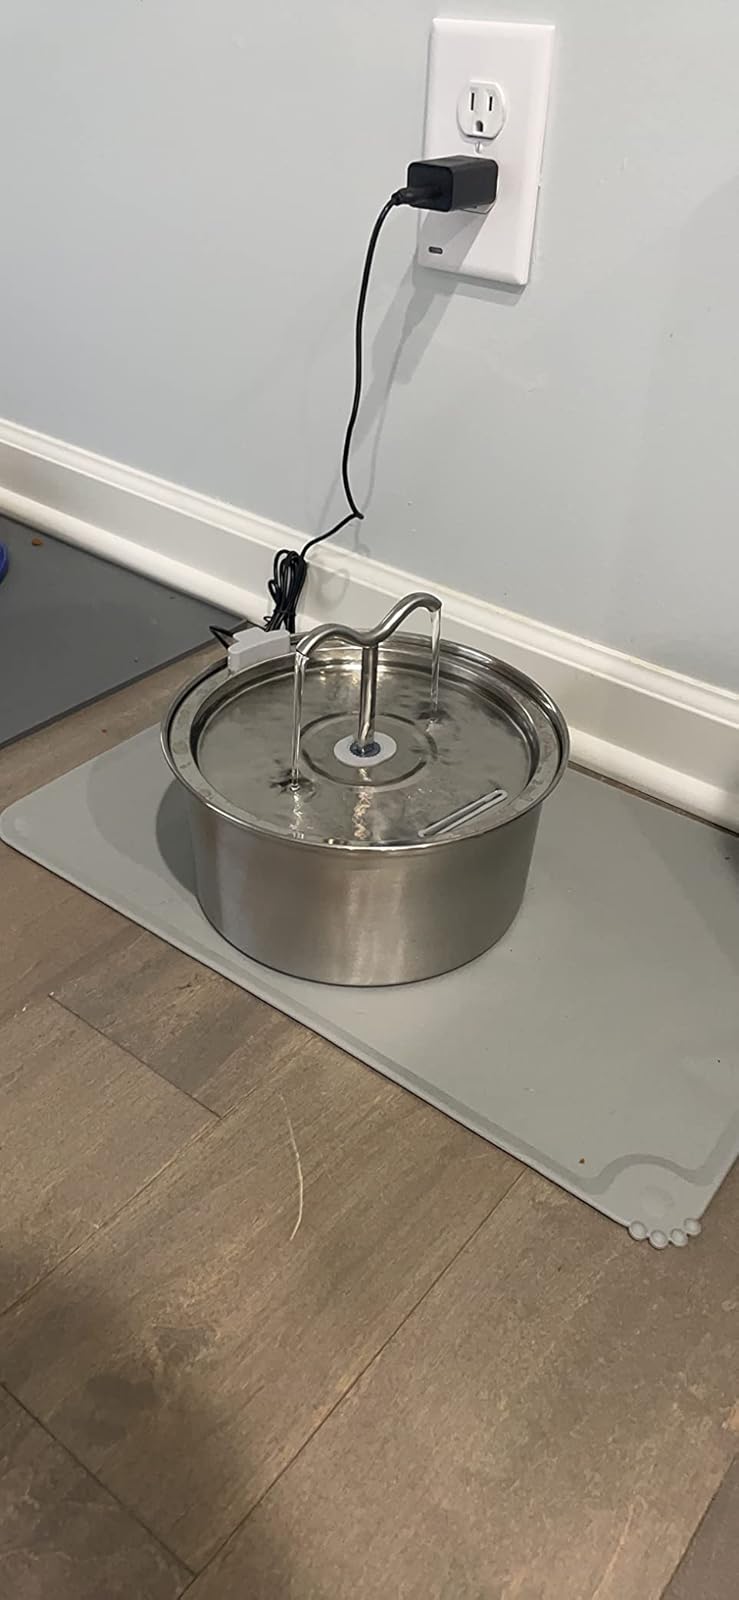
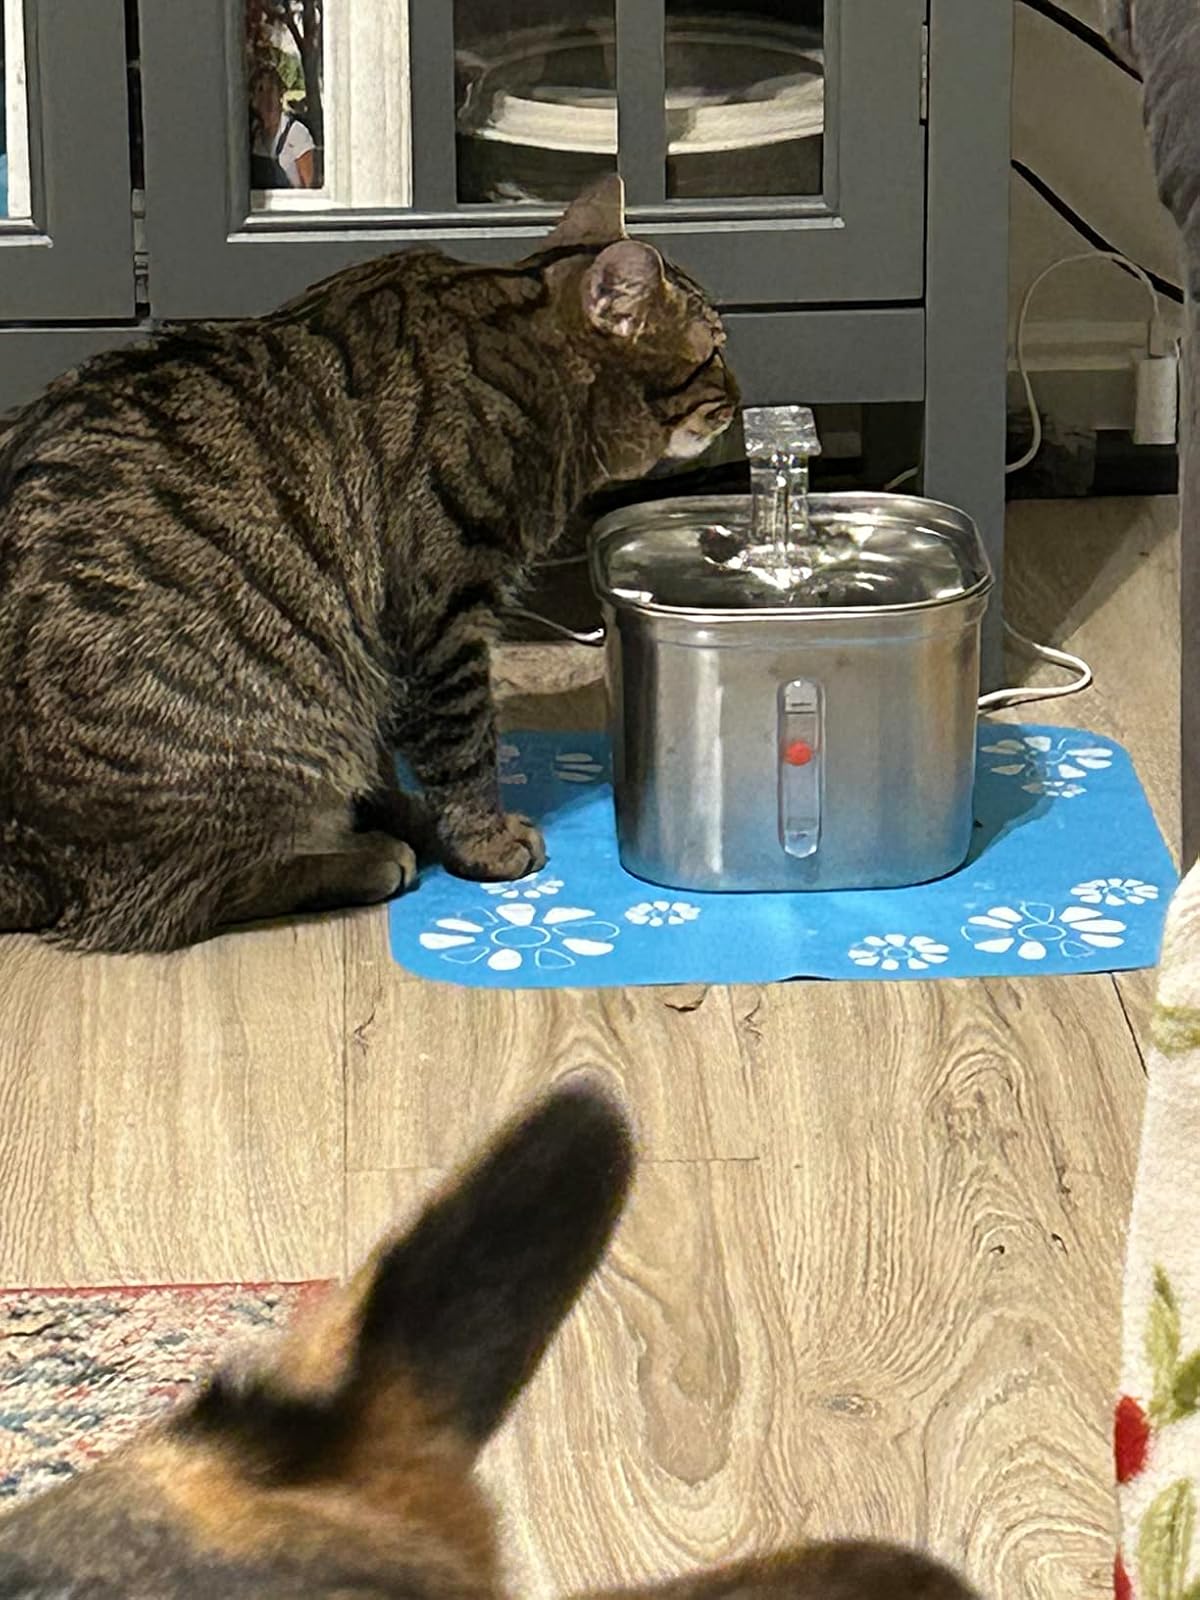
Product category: items_bowl
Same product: no